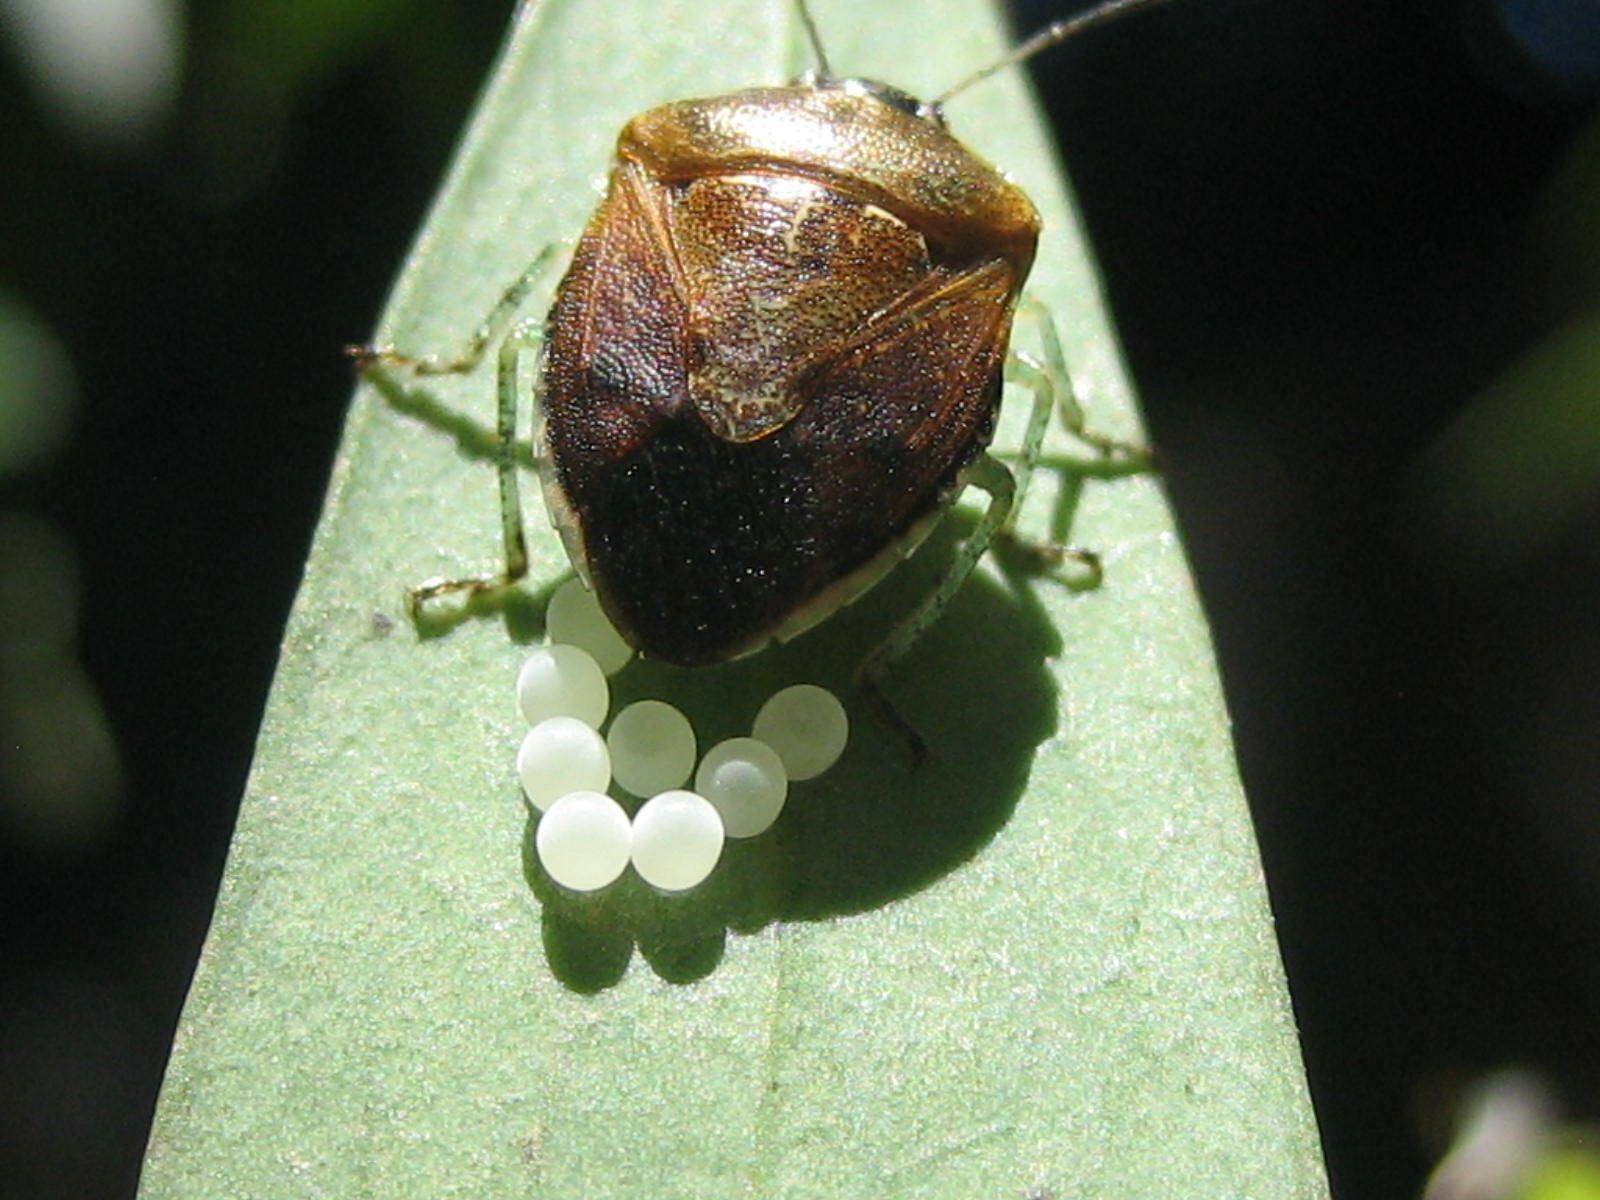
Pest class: stink_bug